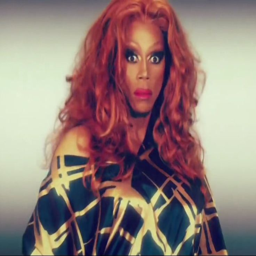
i love face in this video !